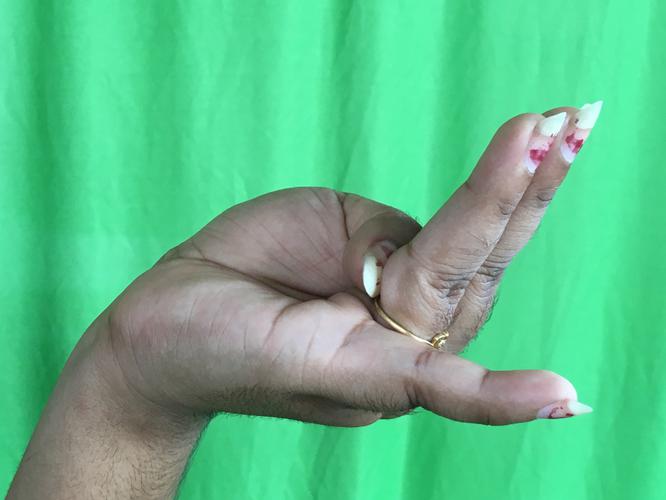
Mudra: Chaturam
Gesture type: single_hand